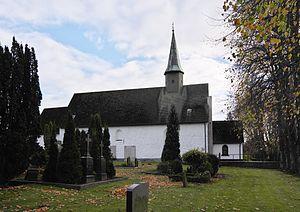
Tolk est une municipalité allemande située dans le land du Schleswig-Holstein et dans l'arrondissement de Schleswig-Flensbourg. En 2015, sa population est de 1 011 habitants.